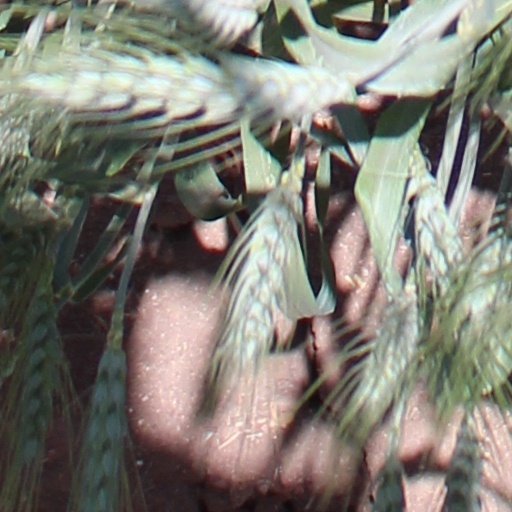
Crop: wheat